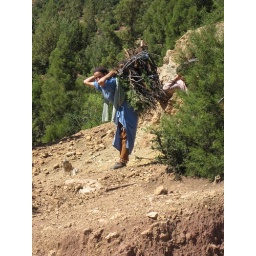
Berber girl collecting wood in mountains